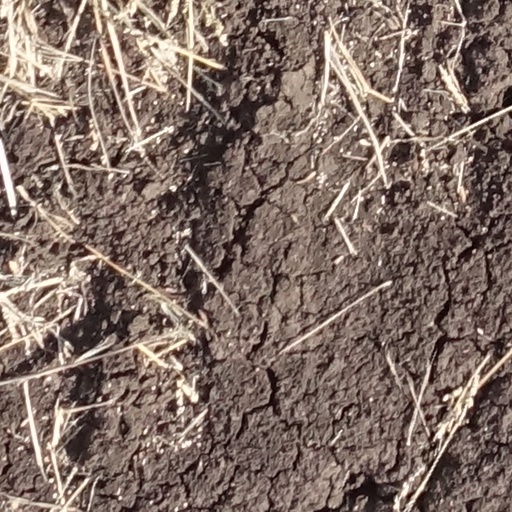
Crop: sorghum